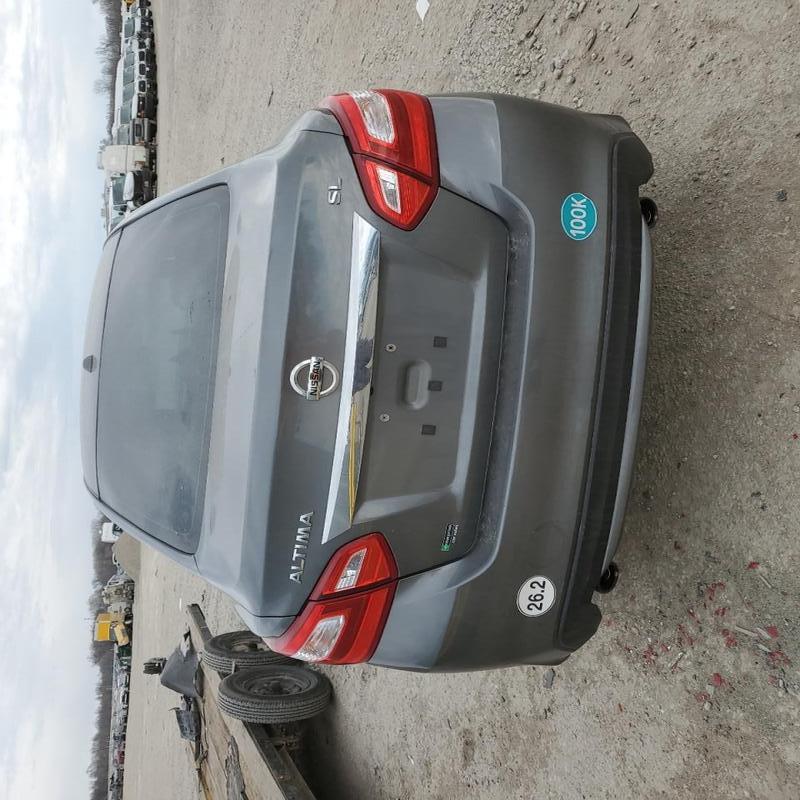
Aucun dommage détecté.
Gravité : aucun